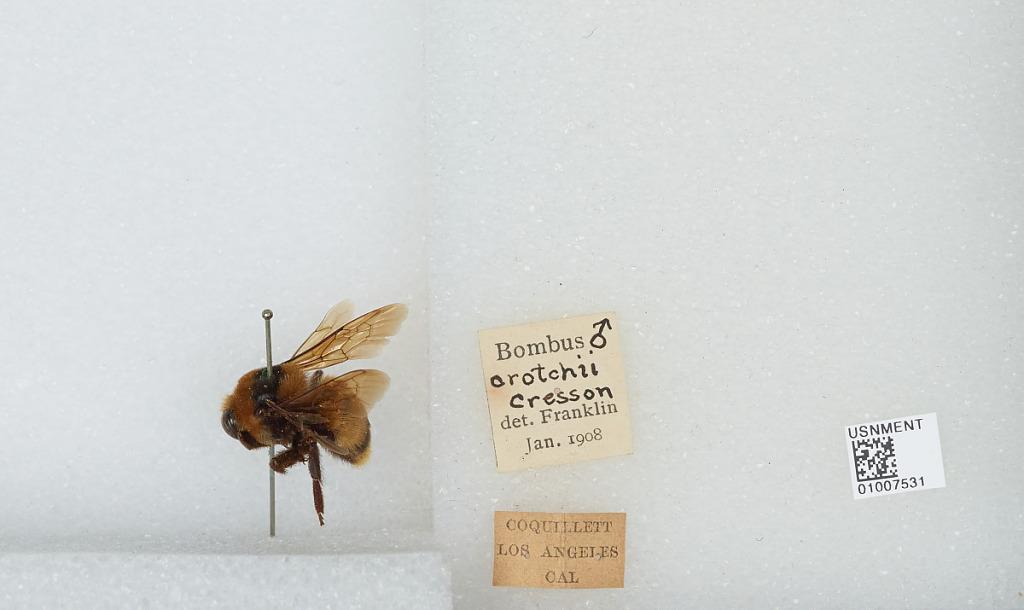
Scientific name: Bombus (Crotchiibombus) crotchii Cresson
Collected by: D. Coquillett
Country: United States
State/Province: California
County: Los Angeles
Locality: Los Angeles
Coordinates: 34.05, -118.25
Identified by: Franklin